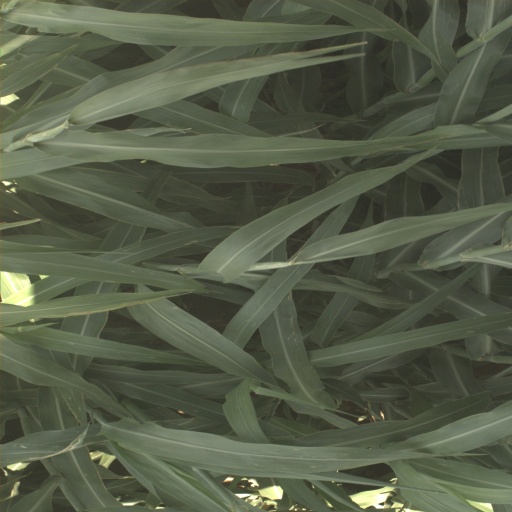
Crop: sorghum